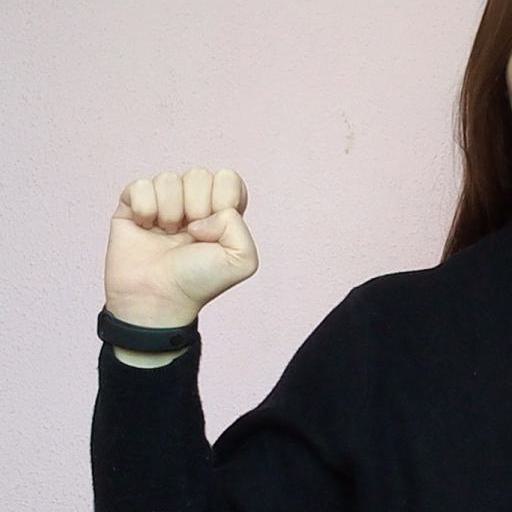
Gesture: fist